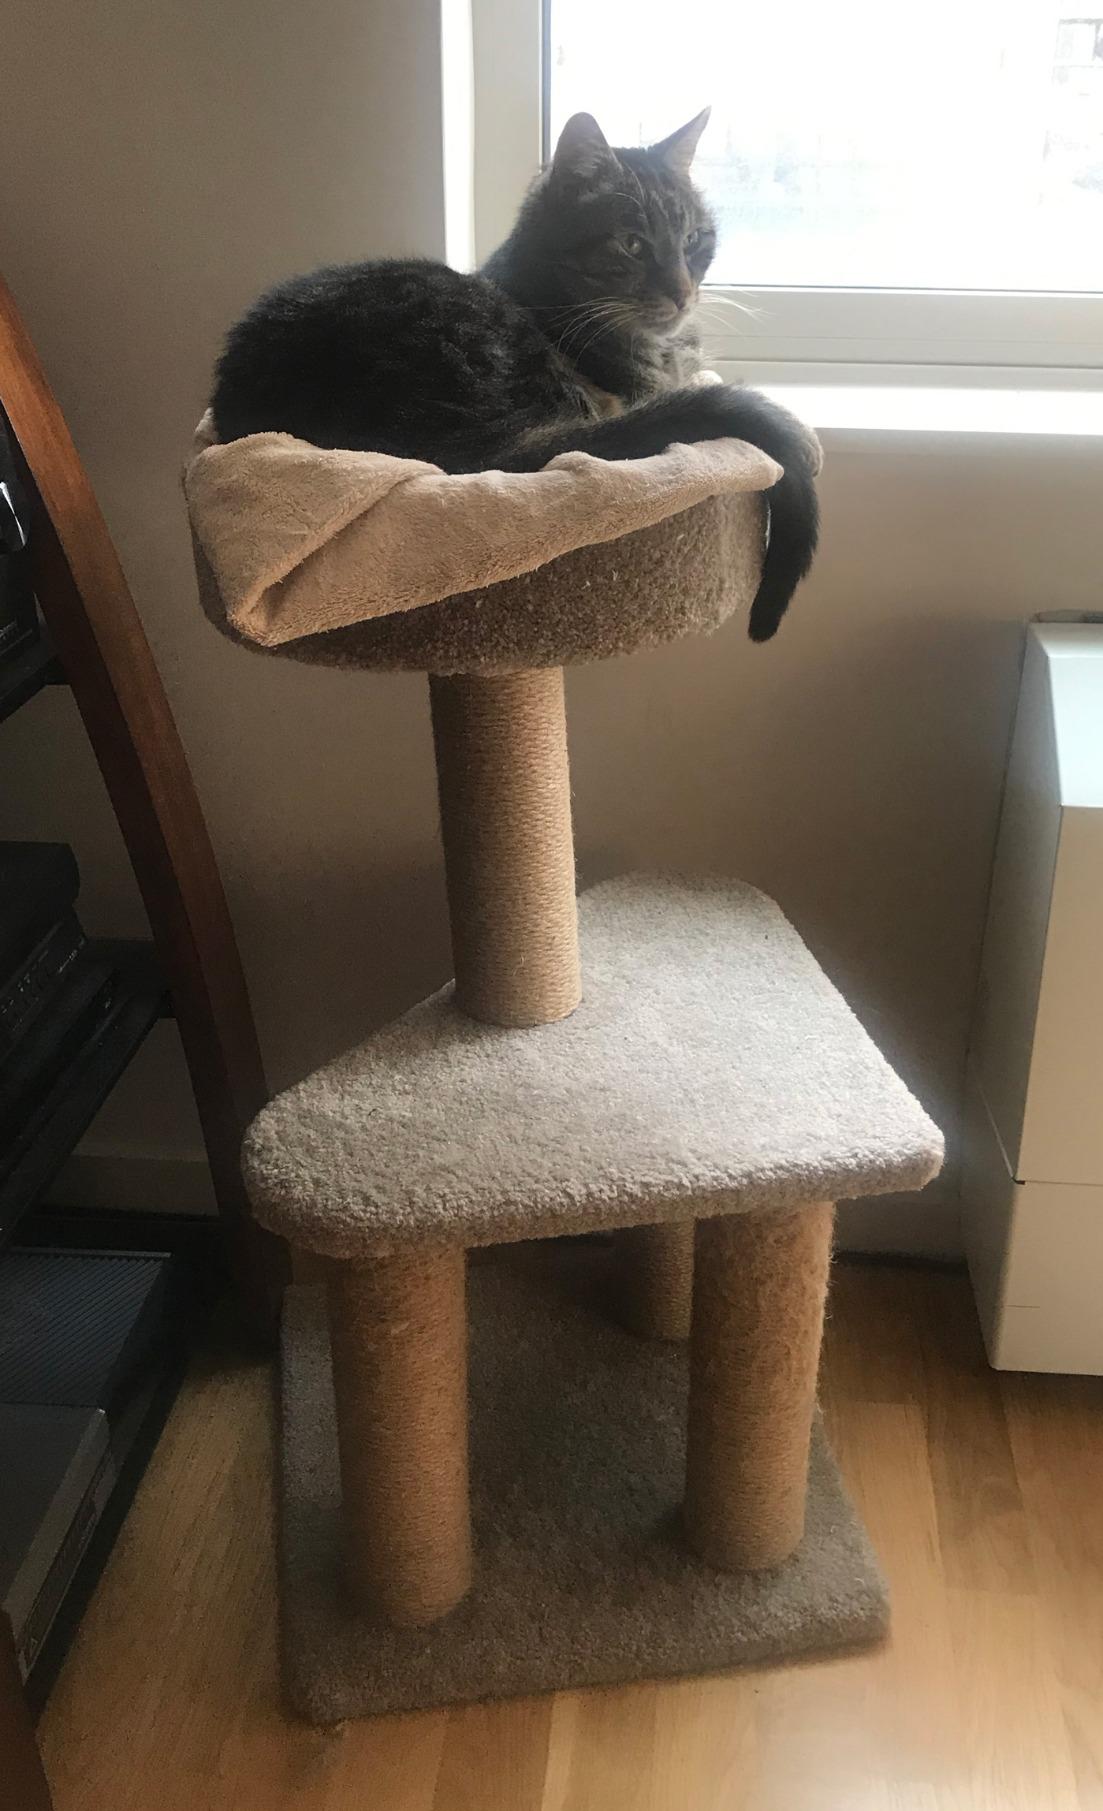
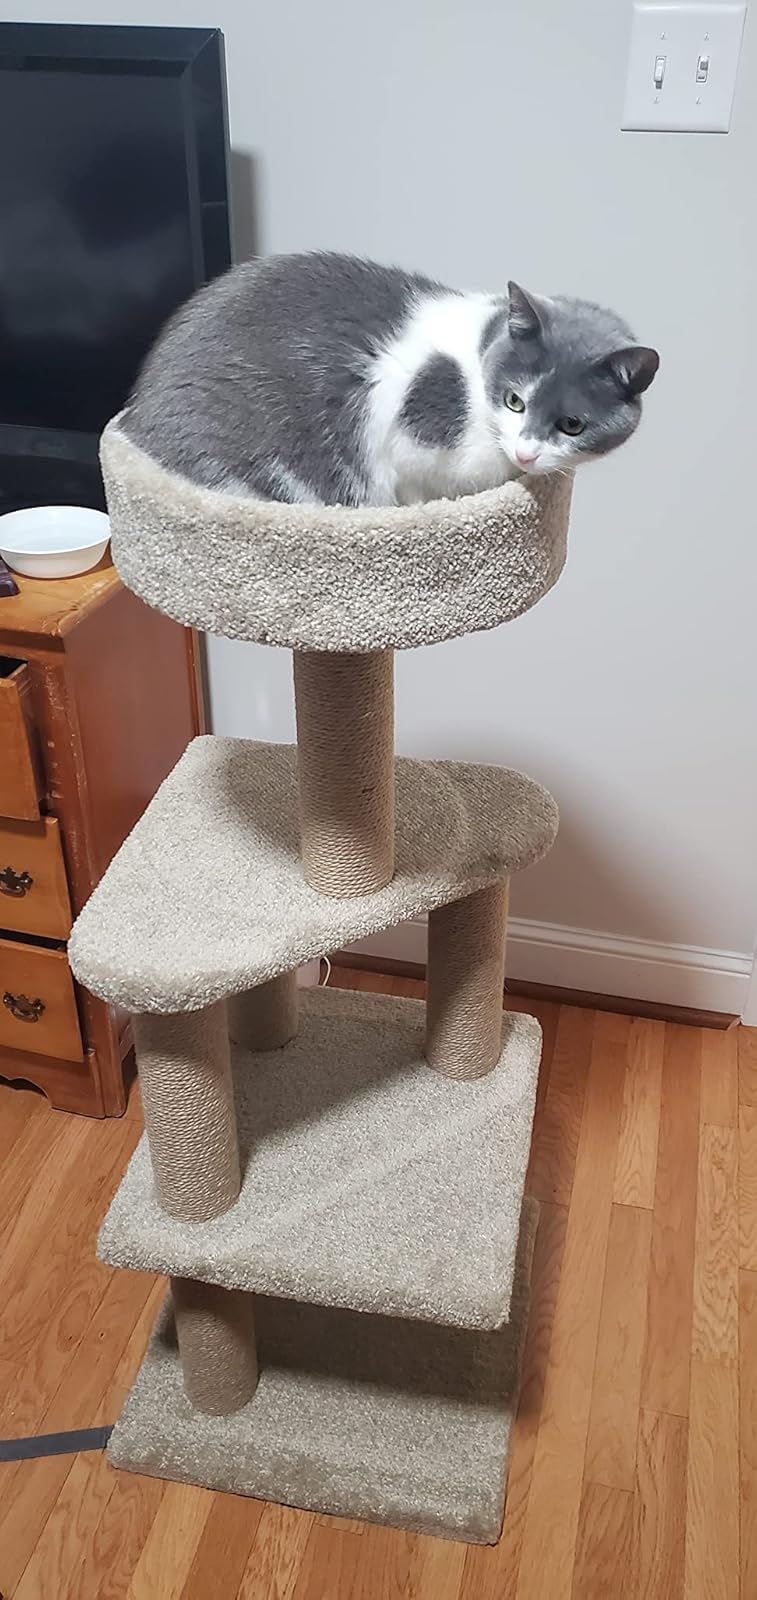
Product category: items_cat tree
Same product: no